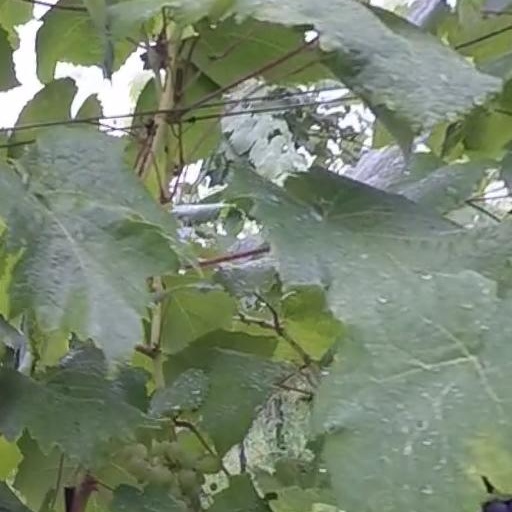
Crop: grape